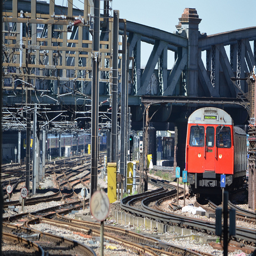
An orange train coming from under a bridge.
a train rides through a train yard structure
A train on a railway with a bridge on top
A train that is traveling on some railroad tracks.
a orange train that is going down some tracks